NASCAR Cup Series

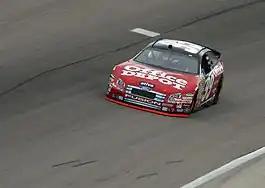
Carl Edwards' 2007 Ford Fusion at Texas Motor Speedway. By the final year of Generation 4, offset cars (also known as "Twisted Sisters") had become commonplace.

While the manufacturers and models of automobiles used in racing were named for production cars (Dodge Charger R/T, Chevrolet Impala SS, Toyota Camry, and the Ford Fusion), the similarities between NASCAR Cup Series cars and actual production cars were limited to a small amount of shaping and painting of the nose, headlight and tail light decals, and grill areas. Until 1998, the hood, roof, and decklid were still required to be identical to their stock counterparts. This was eliminated when NASCAR allowed significant modifications of the Ford Taurus decklid so the car would fit the required templates.